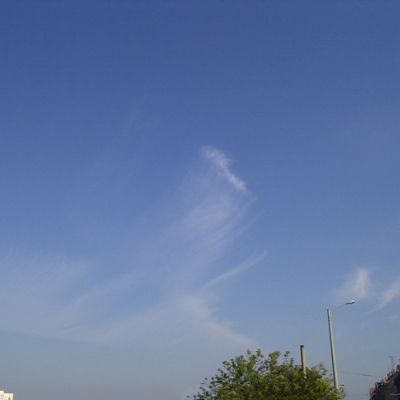
Cloud type: Cirrocumulus (Cc)